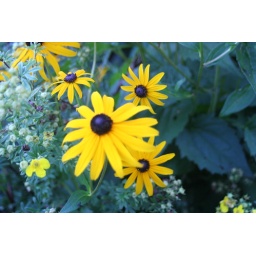
flower bed in front yard